Roman Catholic Archdiocese of Sorocaba

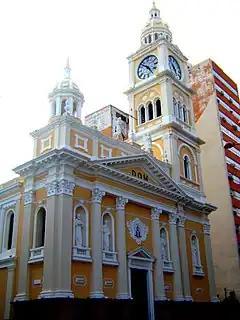

The Archdiocese of Sorocaba is a Latin Church archdiocese of the Catholic Church located in the city of Sorocaba in Brazil.